Symphony No. 36 (Haydn)

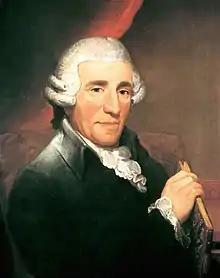
Joseph Haydn

Joseph Haydn wrote his Symphony No. 36 in E major, Hoboken 1/36, some time in the first half of the 1760s, around the same time as his Symphony No. 33, for Prince Nikolaus Esterházy. Scored for 2 oboes, bassoon, 2 French horns, strings and continuo, the slow movement features solos for violin and cello. It is in four movements: